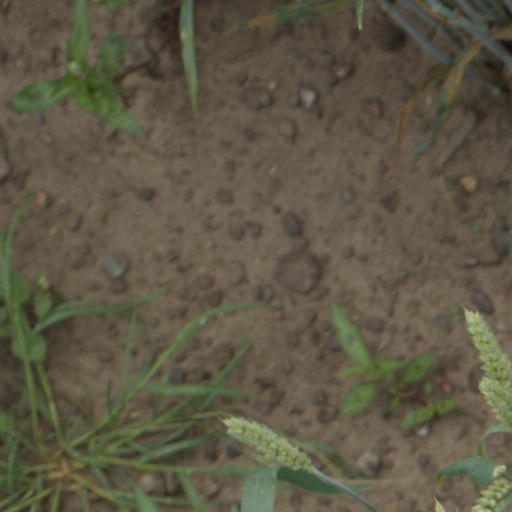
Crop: wheat